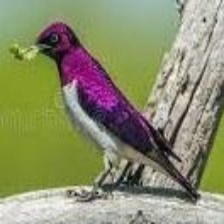
Species: VIOLET BACKED STARLING
Scientific name: CINNYRICINCLUS LEUCOGASTER